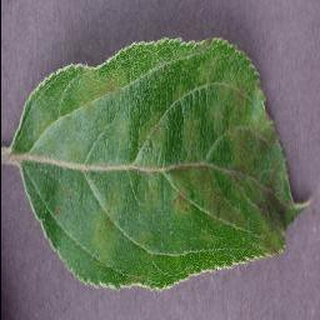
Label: apple_apple_scab